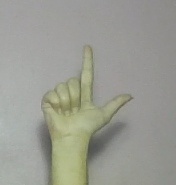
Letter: laam